Air transports of heads of state and government

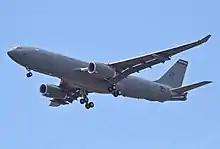
Republic of Singapore Air Force A330 MRTT

Since January 2022, a Boeing 747-8I leased from Korean Air to the Republic of Korea Air Force conducts official international travels by the President of South Korea. Known by the call sign "Code One" (KAF001), the aircraft is based in Seoul Air Base and operational support is provided by Korean Air. From April 2010 to January 2022, a dedicated Boeing 747-400 leased from Korean Air served in this role. Originally even pilots and flight attendants were from Korean Air, though they were planned to be replaced by Air Force personnel. Before the 747-400 was leased, the President used a Boeing 737-300 for short-distance trips and chartered a Boeing 747 aircraft belonging to Korean Air or Asiana Airlines for longer distance trips. In the latter case, the presidential seal would be mounted on the forward passenger door to show that that aircraft is carrying the President.